Lighthouse

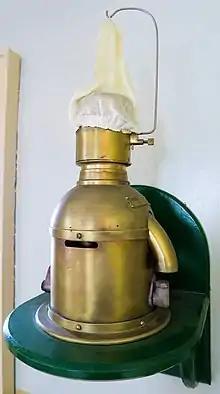
An Chance Brothers "Incandescent Petroleum Vapour Installation" which produced the light for the Sumburgh Head lighthouse until 1976. The lamp (made in approx. 1914) burned vaporized kerosene (paraffin); the vaporizer was heated by a denatured alcohol (methylated spirit) burner to light. When lit, some of the vaporised fuel was diverted to a Bunsen burner to keep the vaporizer warm and the fuel in vapor form. The fuel was forced up to the lamp by air; the keepers had to pump the air container up every hour or so, pressurizing the paraffin container to force the fuel to the lamp. The "white sock" pictured is an unburnt mantle on which the vapor burned.

Alexander Mitchell designed the first screw-pile lighthouse – his lighthouse was built on piles that were screwed into the sandy or muddy seabed. Construction of his design began in 1838 at the mouth of the Thames and was known as the Maplin Sands lighthouse, and first lit in 1841. Although its construction began later, the Wyre Light in Fleetwood, Lancashire, was the first to be lit (in 1840).